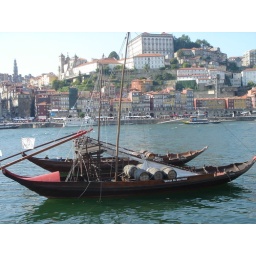
old boat carrying porto wine accross the river in Porto, like in the old times...barco con vino de Oporto en Oporto